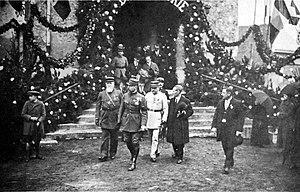
l'inauguration du monument aux morts de la Grande guerre sur une vue ancienne.
Rilly-la-Montagne est une commune française située dans le département de la Marne, en région Grand Est.